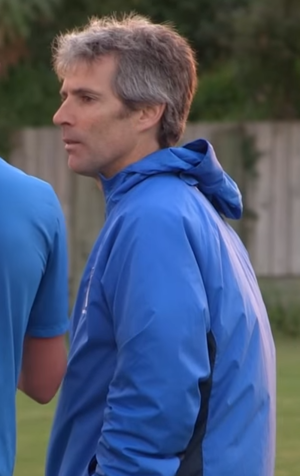
Ramon Tribulietx, né le 20 septembre 1972 à Barcelone, est un entraîneur espagnol de football.